Kilmallie Shinty Club

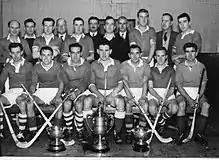
The Kilmallie team shown with trophies won that season. Back row from Left Jimmy Chisholm, David Cargill, John MacIsaac, Walter Cameron, Hugh MacIntyre, Corrie Sutherland, Alan MacDonald, Iain MacMillan, Dougie MacLaughlan, Joe MacPherson, Charlie Fraser. Front from Left. Iain MacIntosh, James Burnett, Johnny MacMaster, Derek Fraser, Ronald Ferguson, Jimmy Bruce, Donald MacIntyre

The club slowly made progress from this low ebb by a concentration on youth policy and they climbed the leagues and are now a fixture in the Premier Division. The club then reached the Camanachd Cup Final in 2005 where they were defeated 3–2 by Fort William Shinty Club at An Aird, Fort William, in one of the closest and exciting finals for many years.